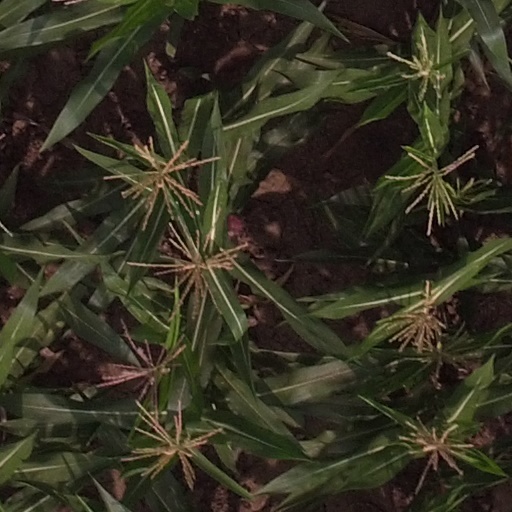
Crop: maize; corn